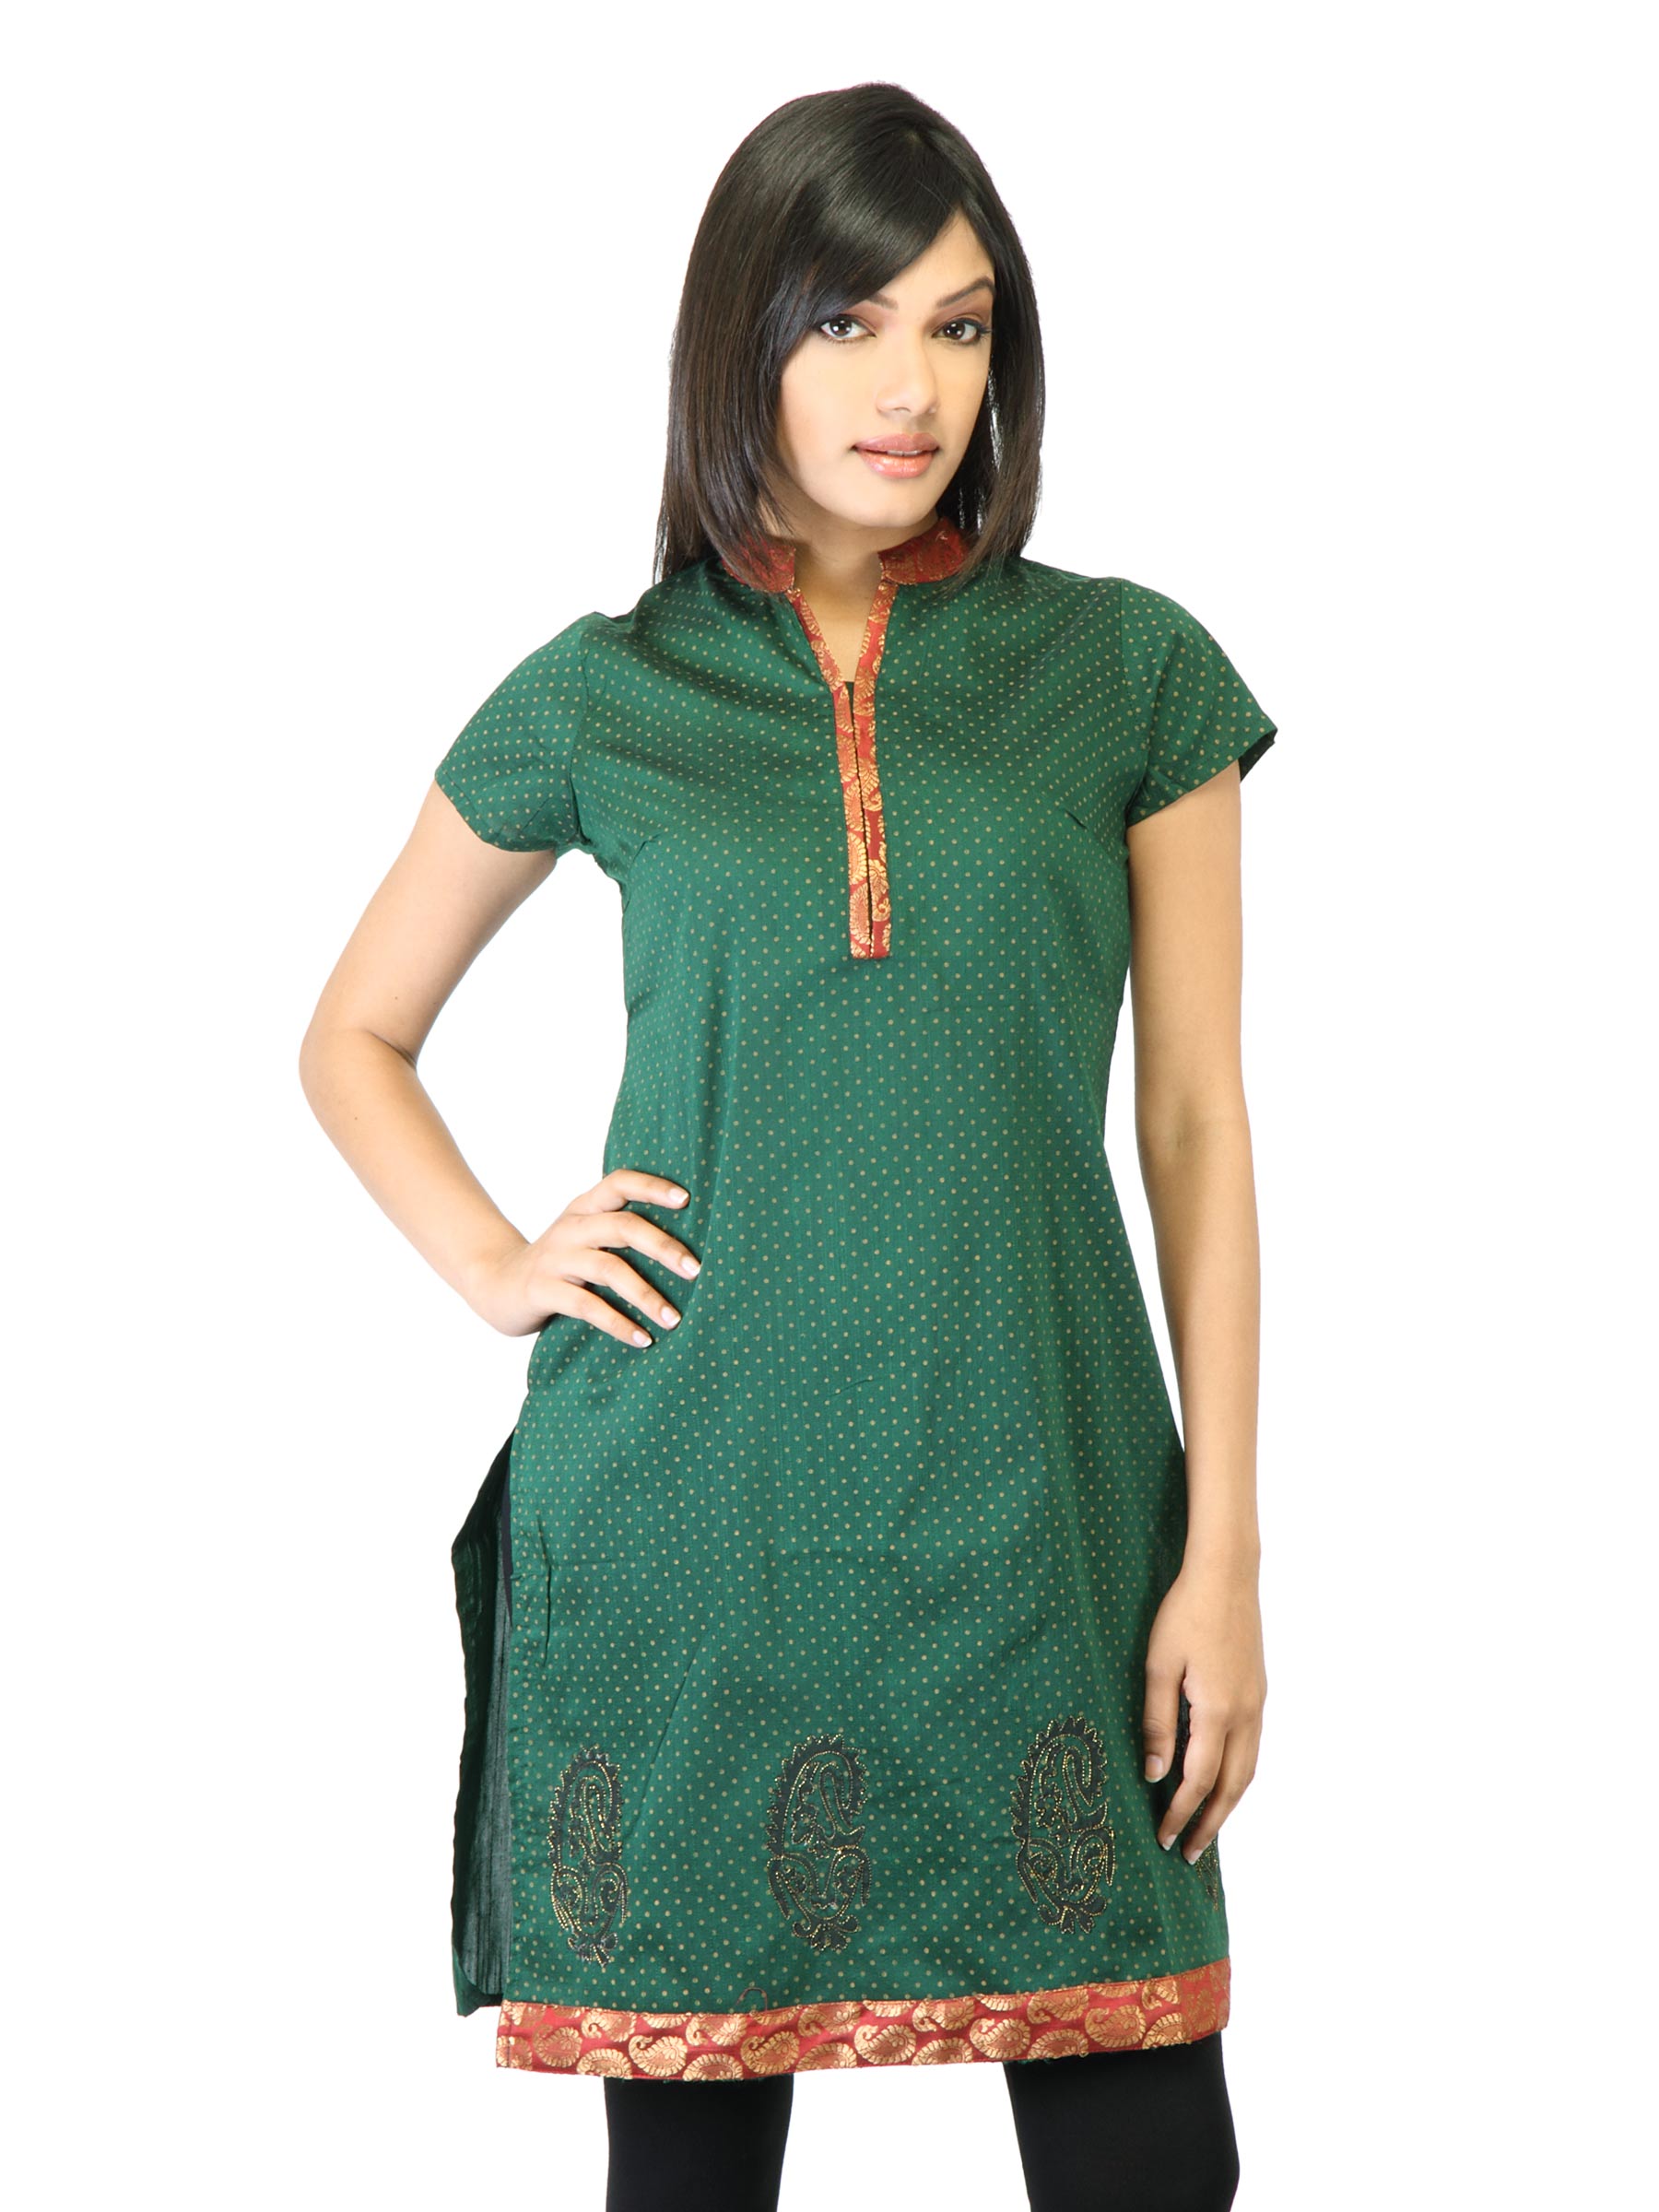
Folklore Women Green Printed Kurta
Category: Apparel / Topwear / Kurtas
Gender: Women
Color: Green
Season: Fall 2011
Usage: Ethnic